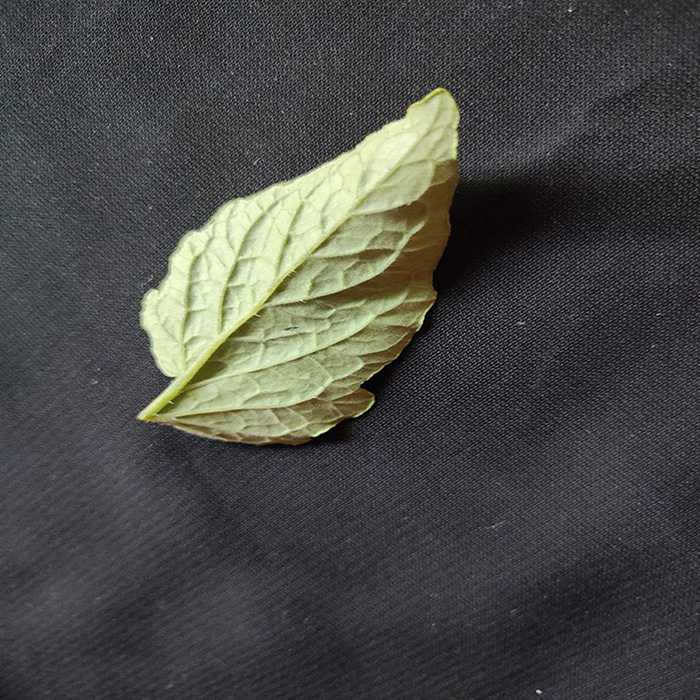
Plant: Tomato
Label: Tomato Fresh leaf